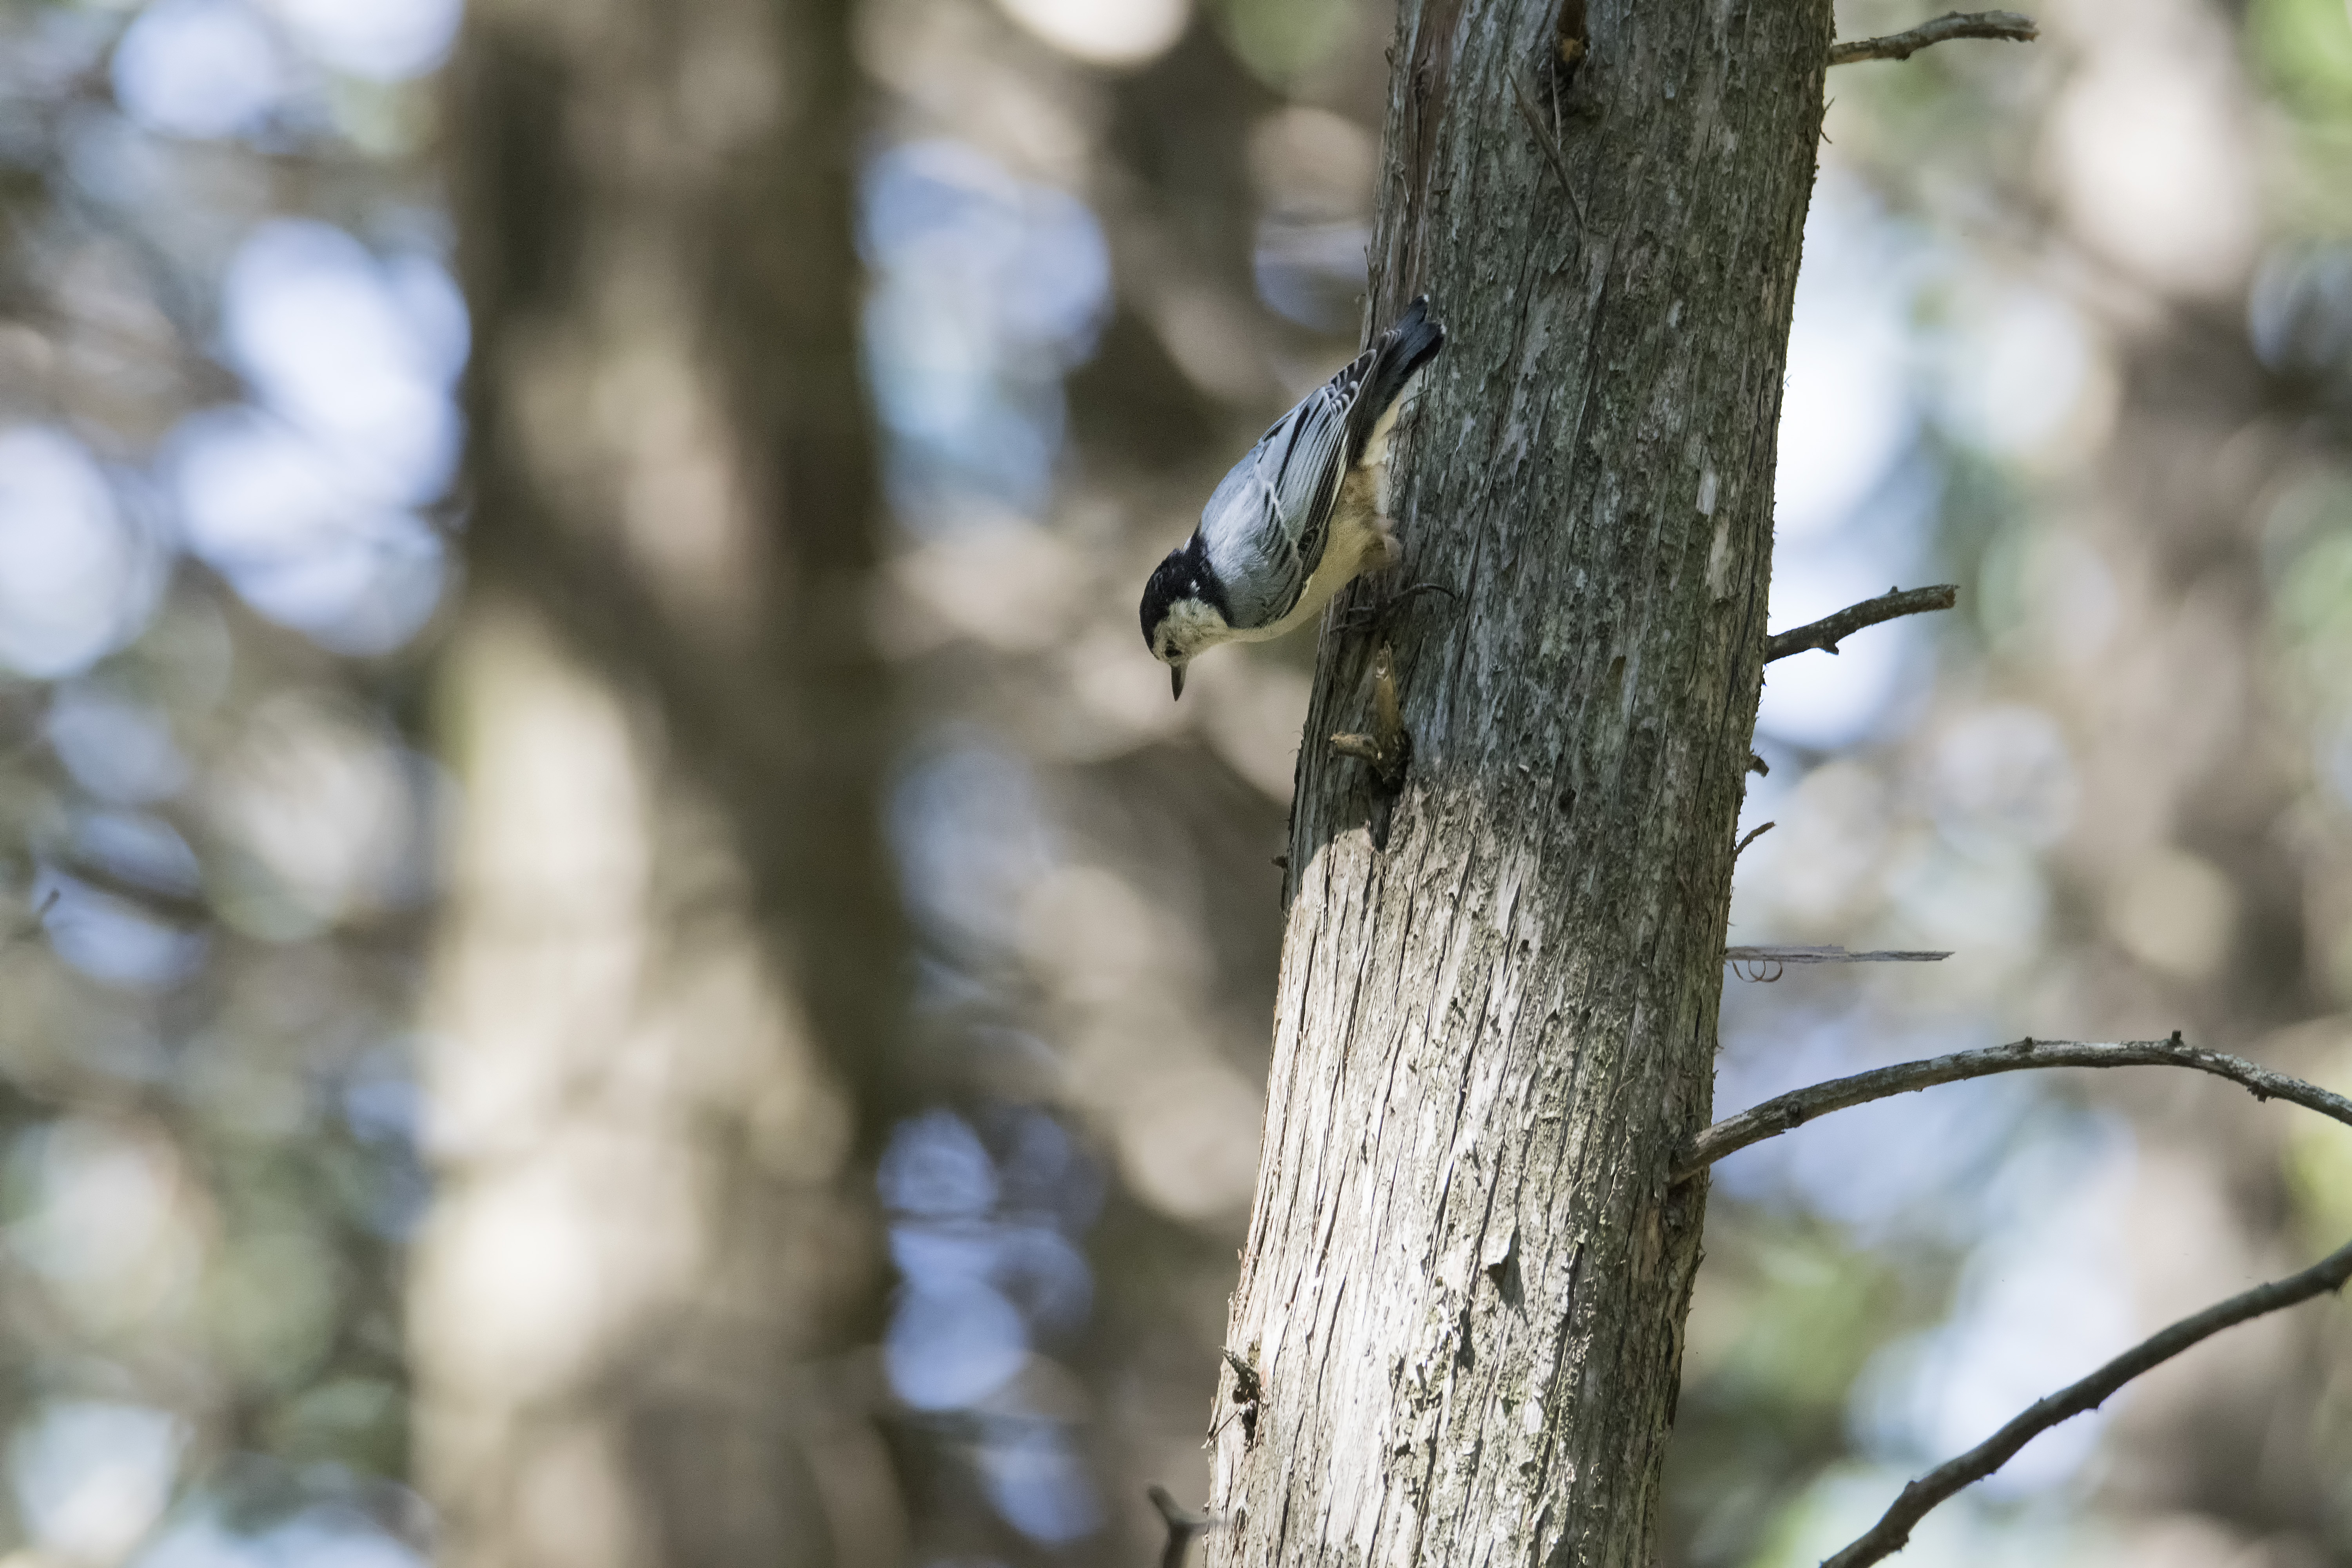
tree, nature, branch, winter, bird, white, flower, wildlife, spring, season, fauna, canada, a, quebec, blanche, sherbrooke, oiseau, sittelle, poitrine, breasted, nuthatch, woody plant, perching bird